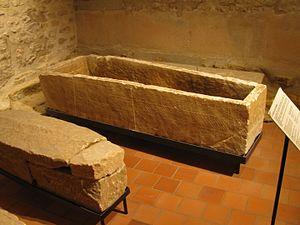
Sarcophages provenant d'une nécropole mérovingienne à Corvol-l'Orgueilleux, Nièvre, France. Exposés au musée Romain-Rolland de Clamey, Nièvre, France.
Corvol-l'Orgueilleux est une commune française située dans le département de la Nièvre, en région Bourgogne-Franche-Comté.